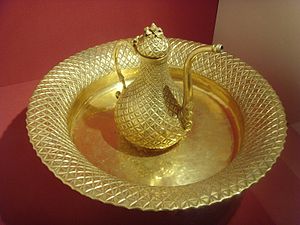
Tombak
Osmannisk kande og fad af tombak. Museum for tyrkisk og islamisk kunst i Istanbul.
Tombak er en meget duktil messing legering. Messing består primært af kobber og zink og tombak kendetegnes af et højt kobberindhold på ca. 80-90 %. Farven varierer fra rødlig til gylden. Korrosionsbestandigheden er god.